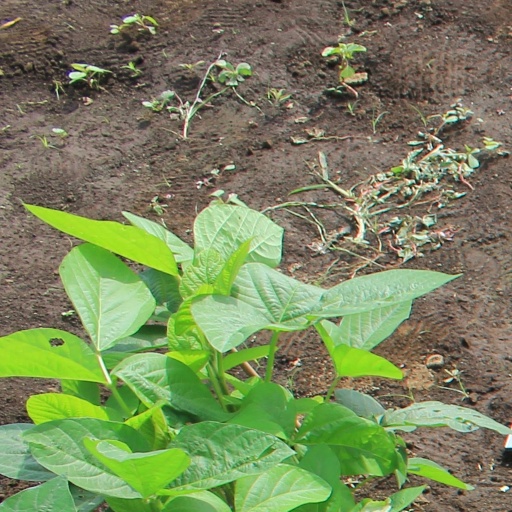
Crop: soybean